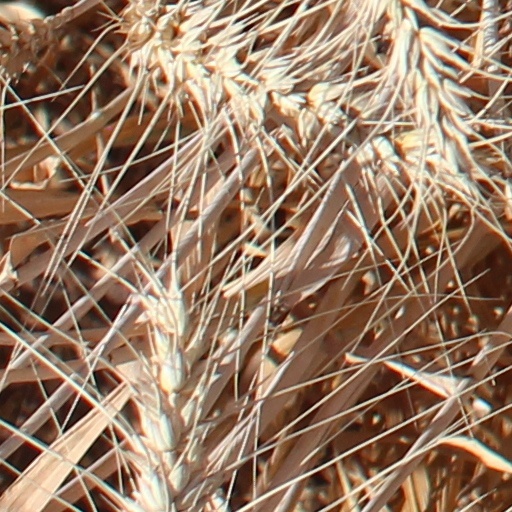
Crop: wheat